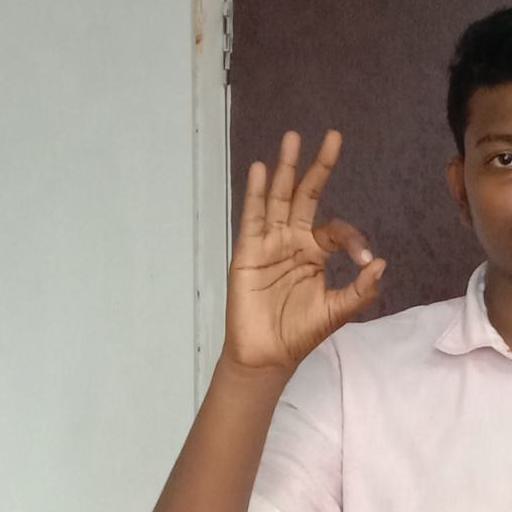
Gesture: ok